Overhalla Municipality

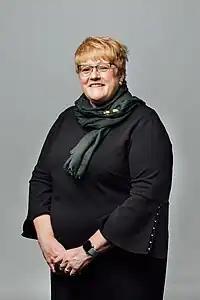
Trine Skei Grande, 2019

The municipality includes part of the lake Eidsvatnet, from which the river Bjøra flows into the river Namsen, which runs from the east to the west. By the time it reaches the border with Namsos Municipality, the river Namsen is already brackish and influenced by the tides the ocean. The river Nordelva also empties into the estuary here. On the south side of the Namsen river, there is an area of mountains and mountain lakes. The highest point in the municipality is the tall mountain Reinsjøfjellet. The Bangsjøene lakes form the border with Snåsa Municipality. The western approaches to Geitfjell lies in Overhalla Municipality, while the summit lies in Grong Municipality. The southern tip of the lake Storgrønningen lies in Overhalla Municipality, while the vast majority of the lake lies in Høylandet Municipality.